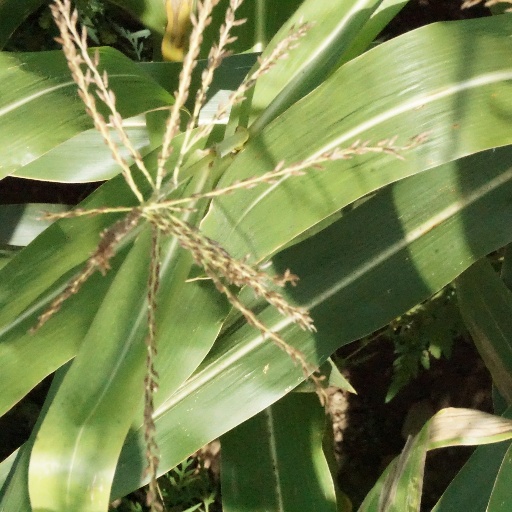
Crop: maize; corn